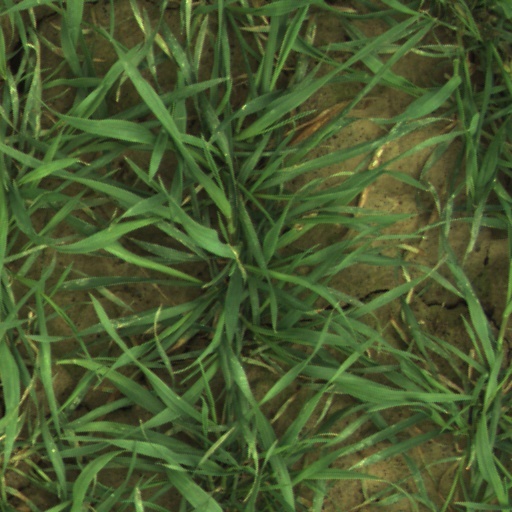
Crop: wheat